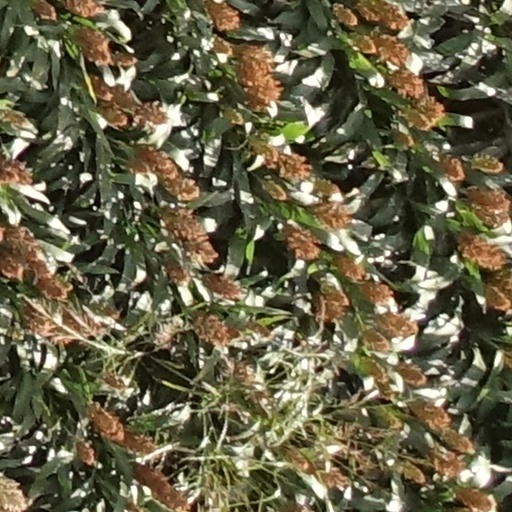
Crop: sorghum